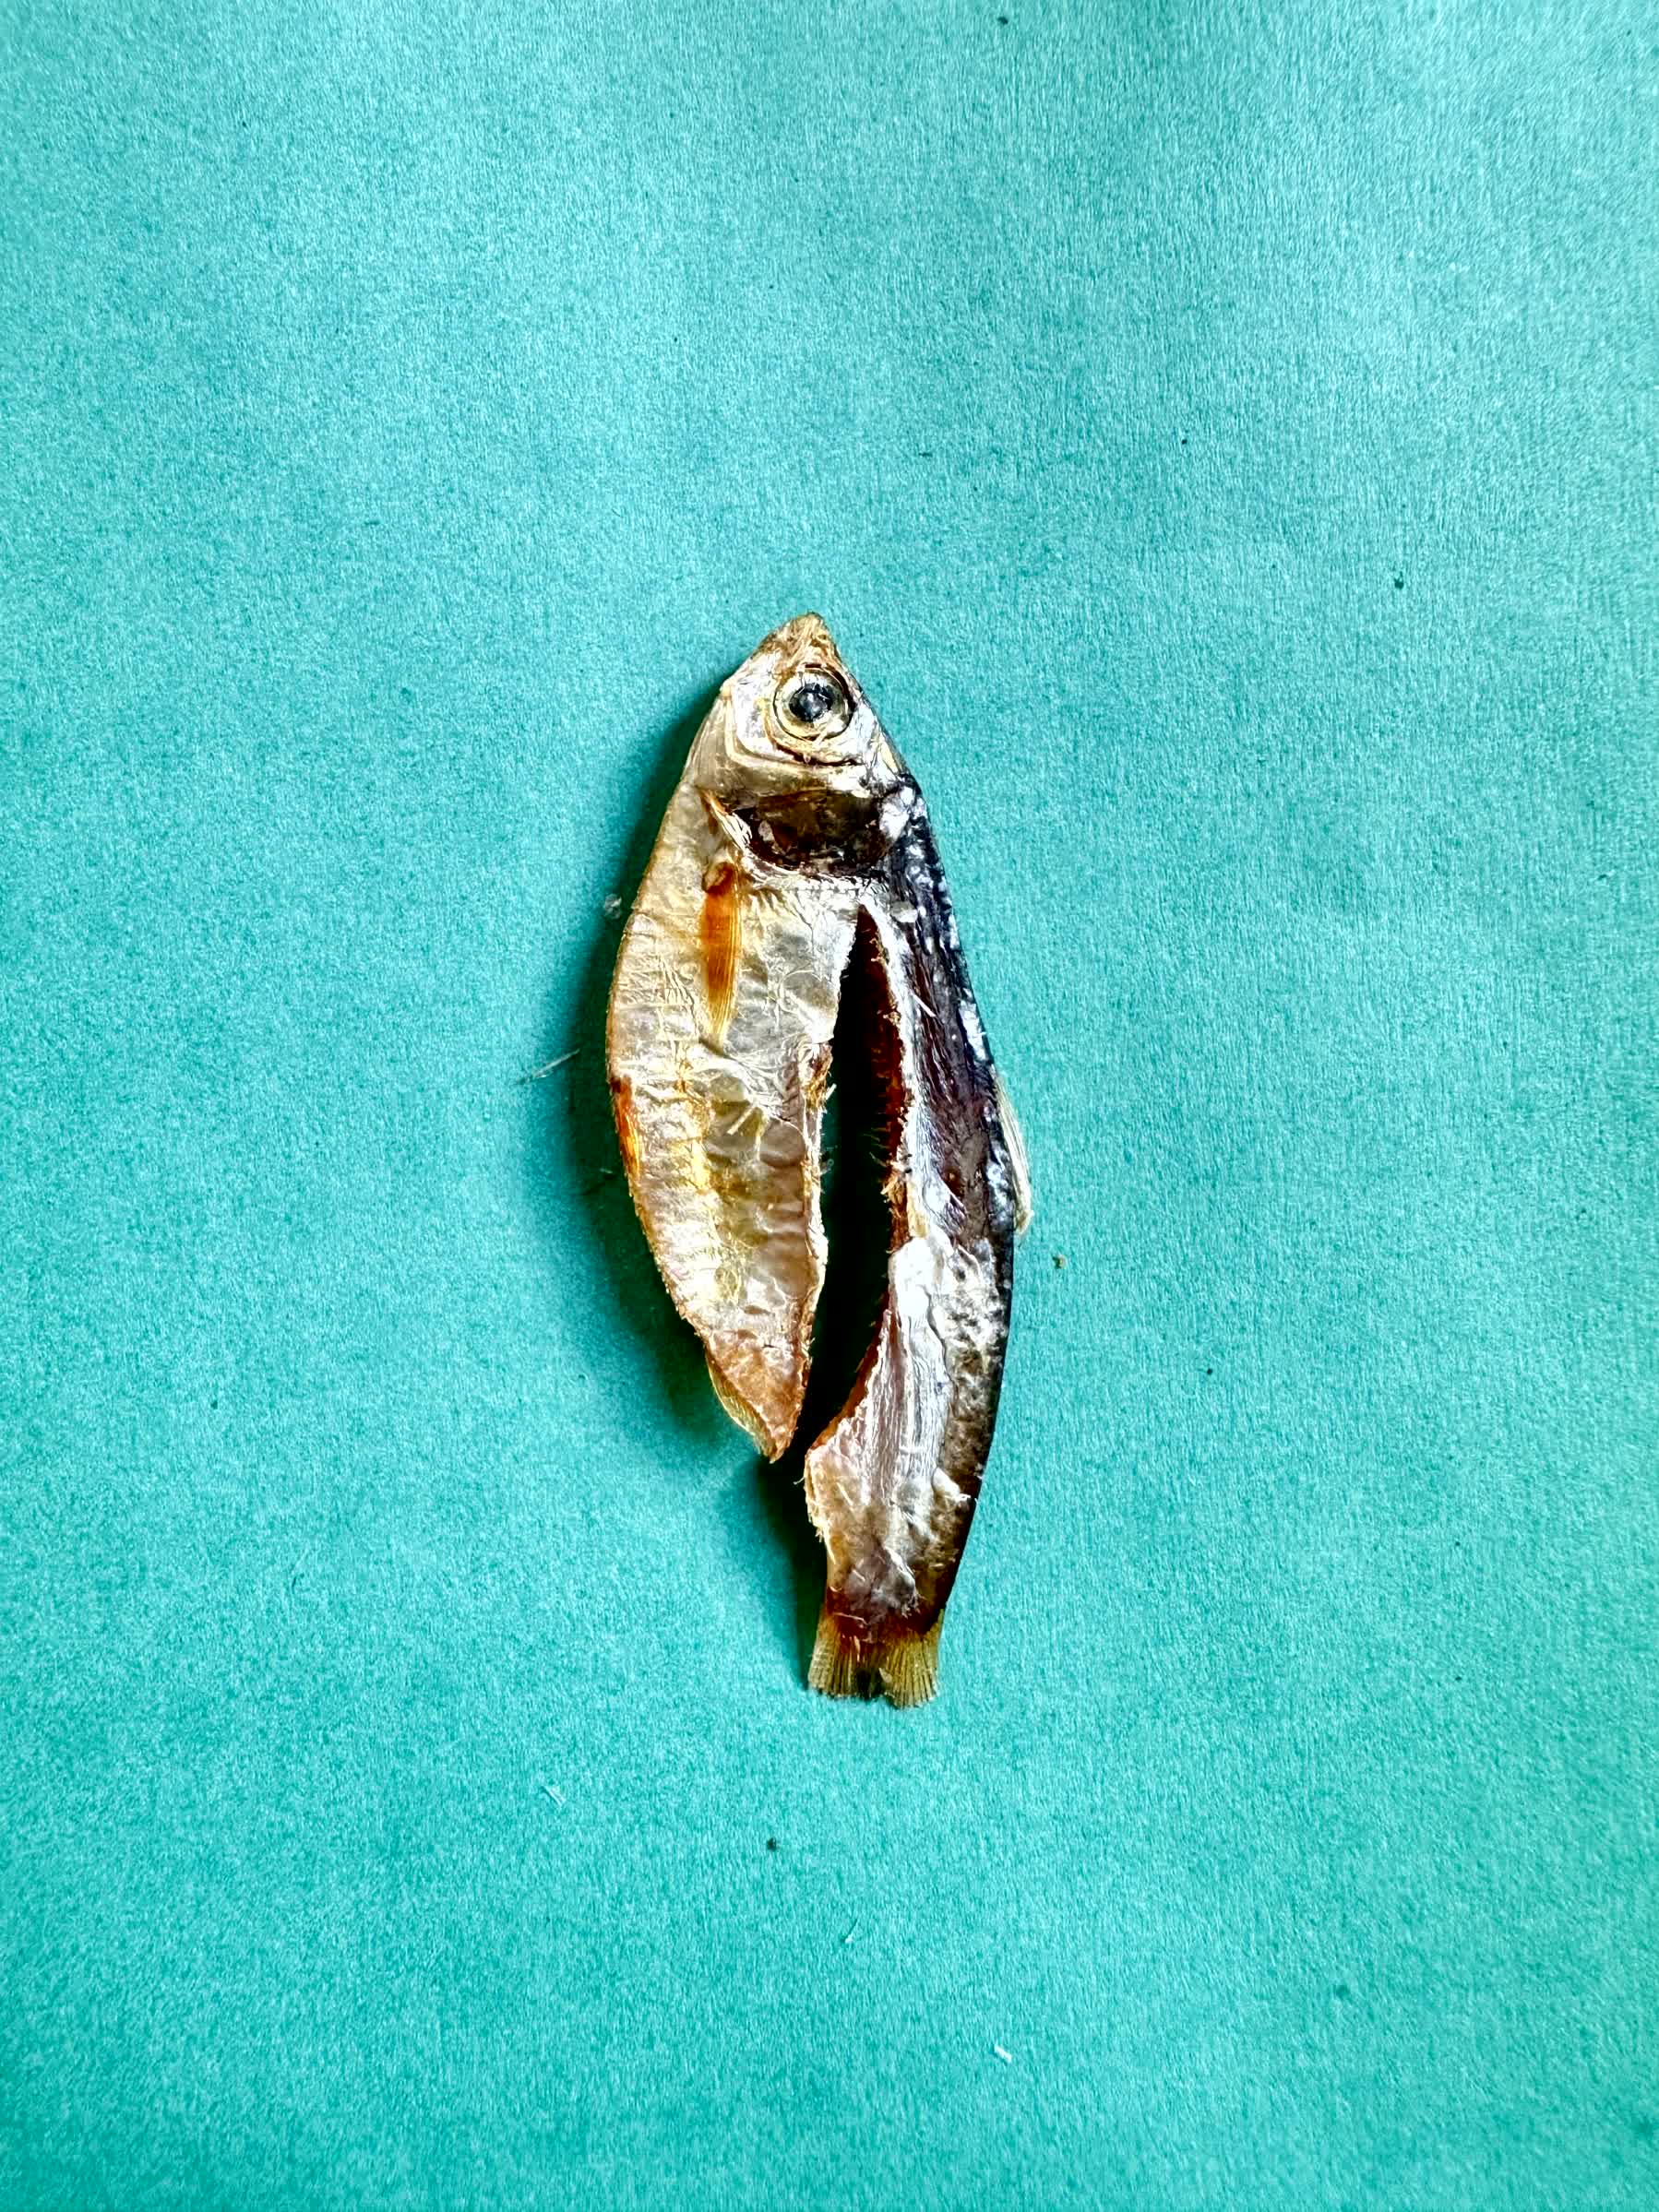
Species: Chapila